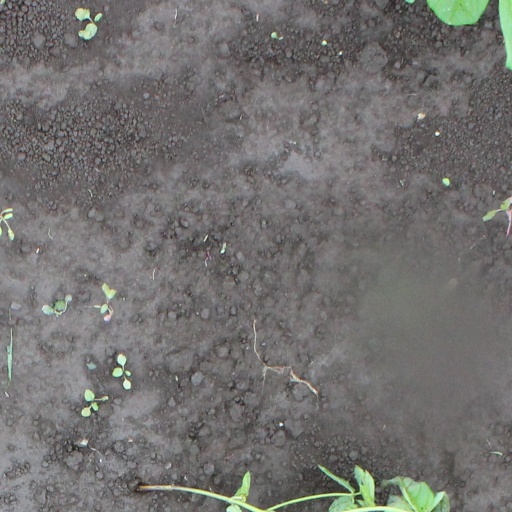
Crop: soybean